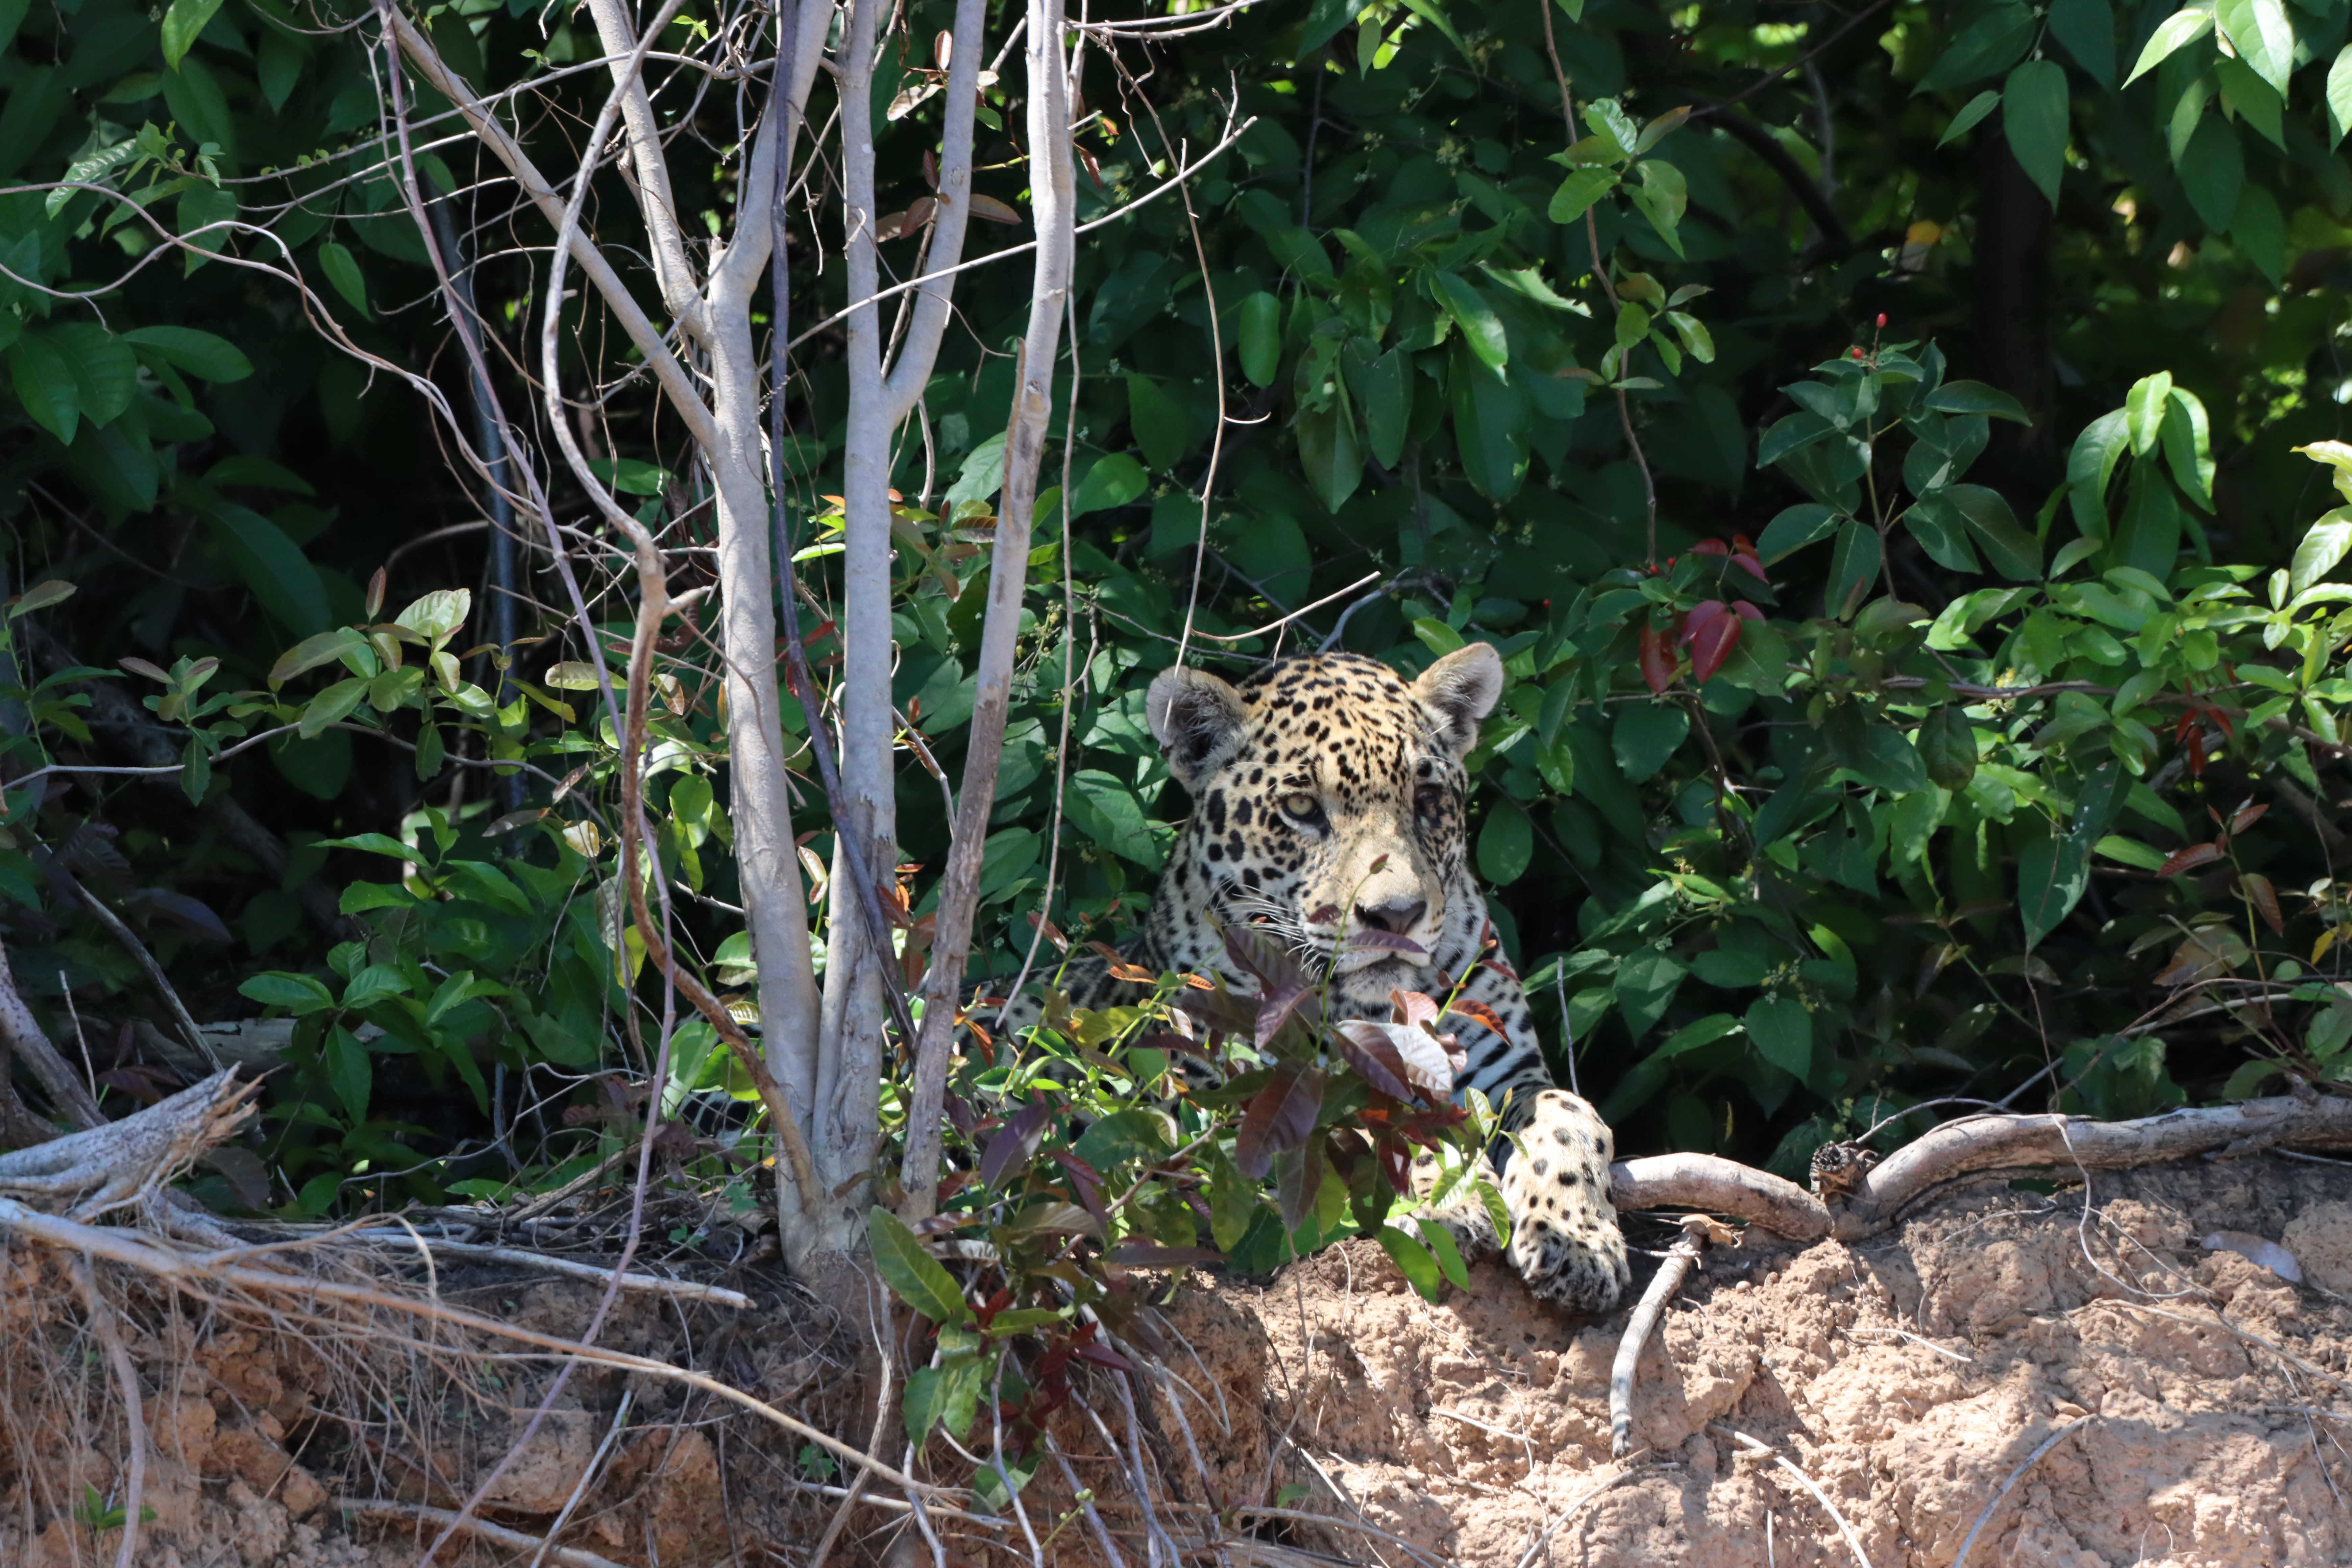
Jaguar: Lua